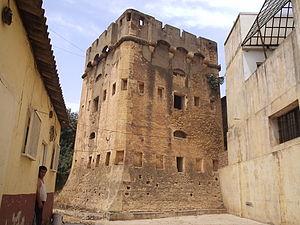
Les turcs font construire quatre blockhaus dans la ville pour surveiller la pleine de la Mitidja et les alentours, il n'en reste aujourd'hui qu'un seul qui se trouve dans le quartier de tombourouf. This is a photo of a monument in Algeria identified by the ID 42-001
Koléa est une commune de la wilaya de Tipaza en Algérie située à 56 km au nord-est de wilaya de Tipaza, sur une collines dominant la plaine de la Mitidja. Fondée au XVIᵉ siècle à l'emplacement d'un établissement romain connu sous le nom de Casae Calventi pour accueillir les maures expulsés d'Espagne. Avec ses 54 401 habitants en 2008, elle est la commune la plus peuplée de la wilaya de Tipaza.